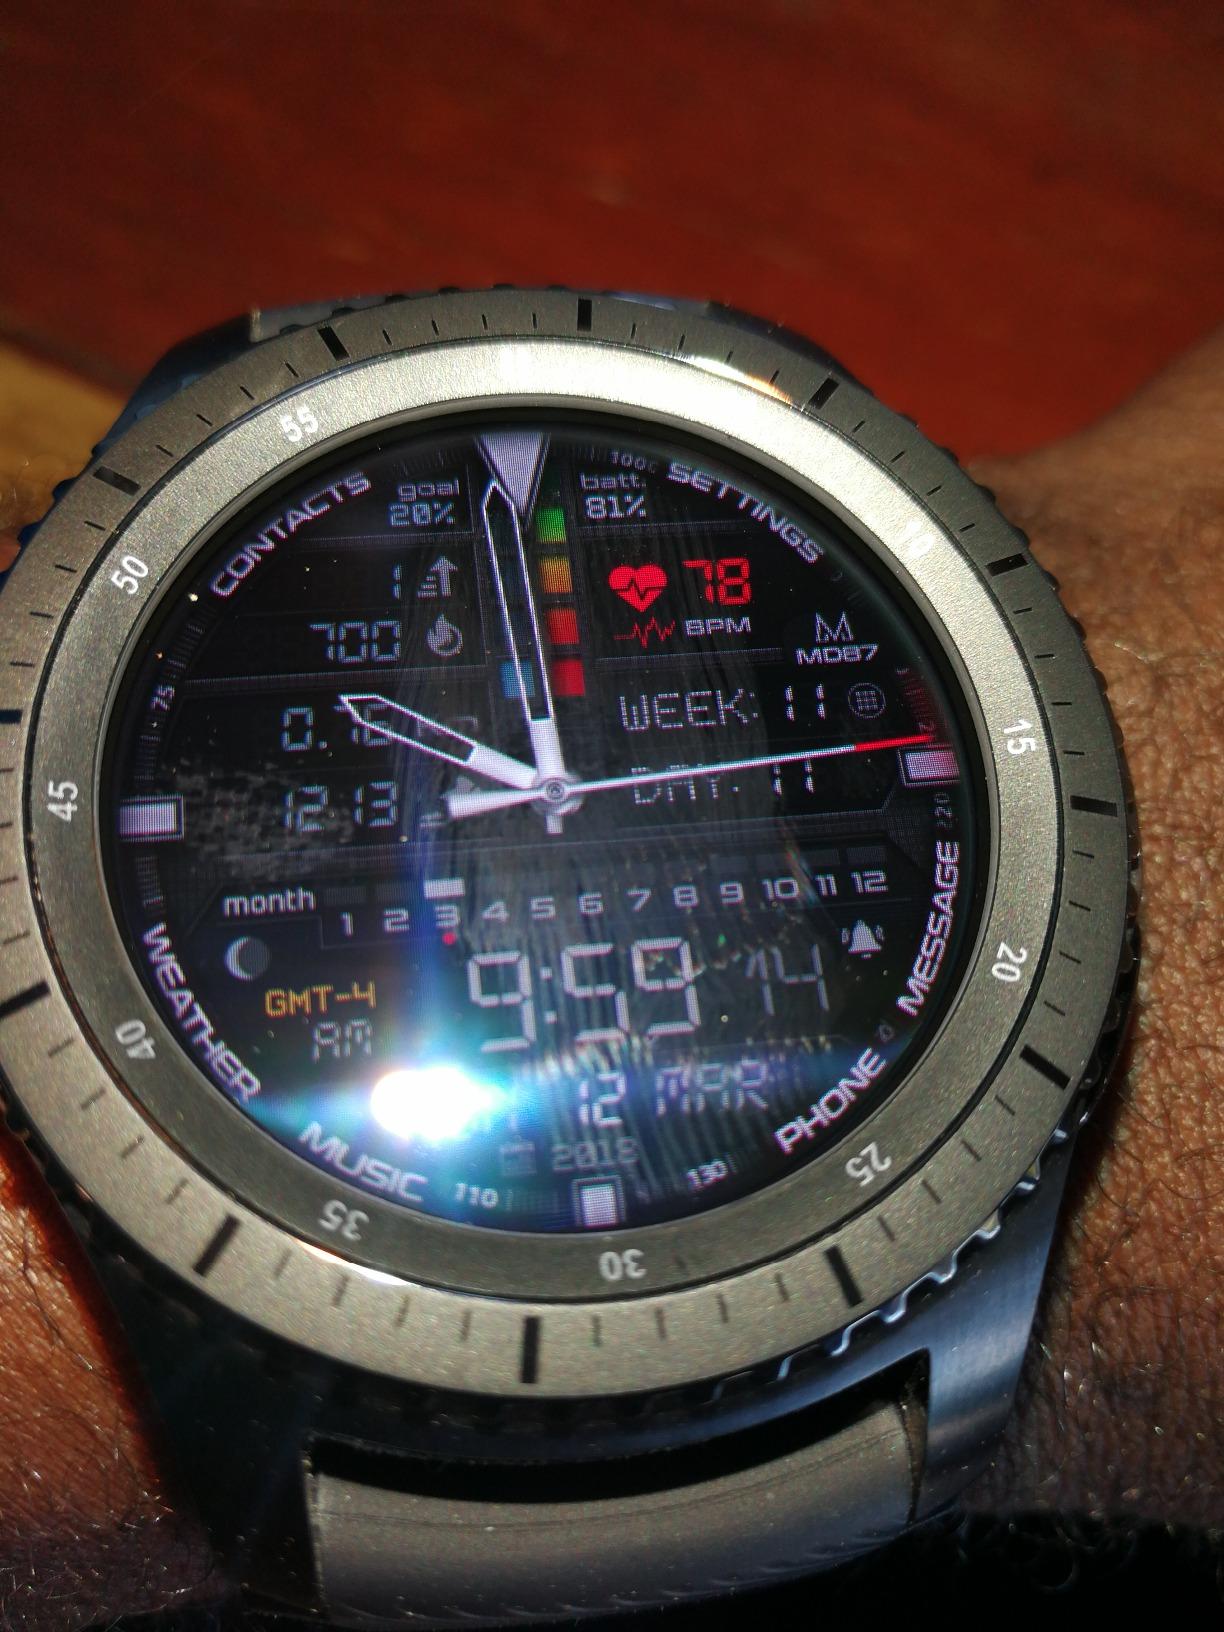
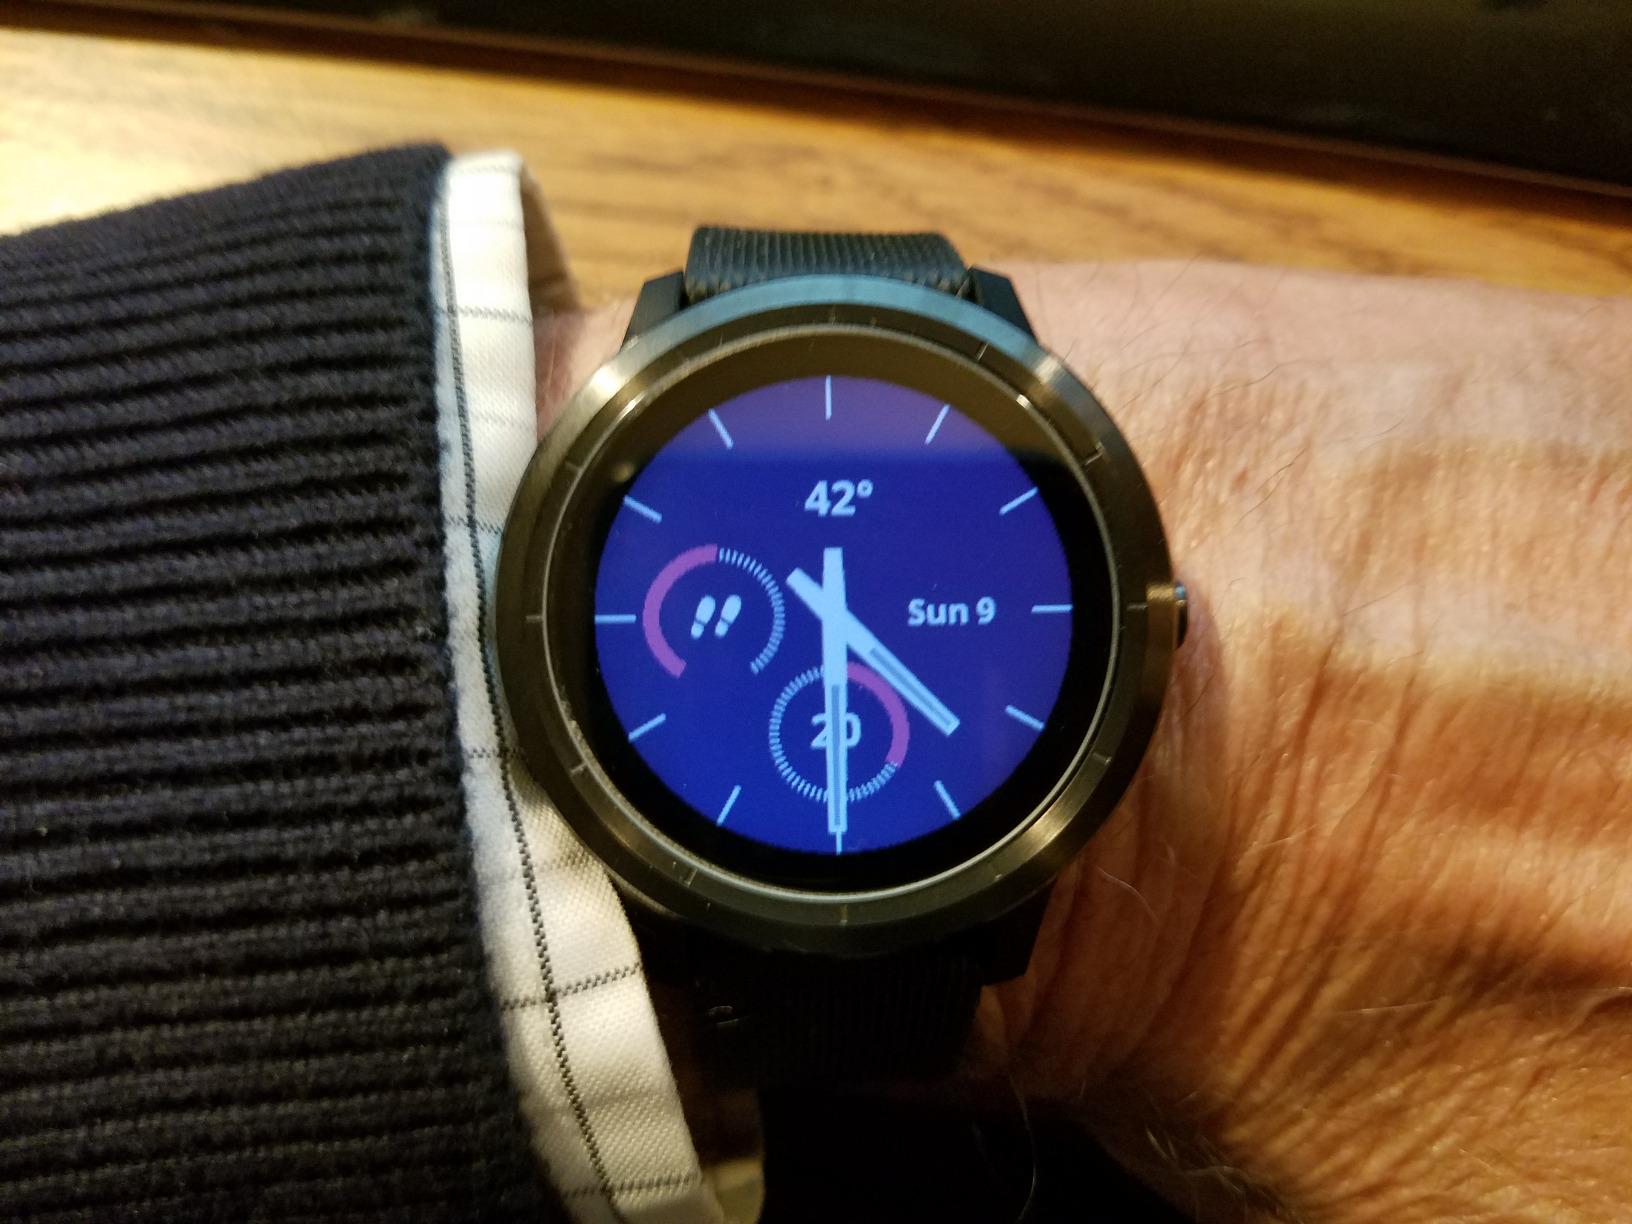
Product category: smartwatch
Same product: no